Sigurd the Stout

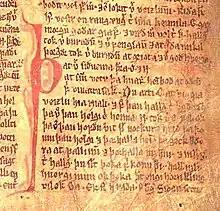
Excerpt from "Njáls saga" in the Möðruvallabók (AM 132 folio 13r) circa 1350

Sigurd's domain included not just Orkney itself but also Shetland, which formed part of the earldom and also extensive lands on mainland Scotland. For the latter his overlords were the Kings of Scotland rather than of Norway. The extent of these mainland dominions is uncertain. According to the rather dubious source, "Njal's Saga", they included Ross, Moray, Sutherland and the Dales. At the time Moray would have included districts on the west coast including Lochaber. Smyth (1984) notes the density of "dalr" placenames on Scotland's west coast and it has even been suggested that "the Dales" is a reference to Dalriada, although it is more likely that it means Caithness. During Sigurd's tenure the earldom approached its high point and his influence was perhaps only exceeded by that of his son Thorfinn.